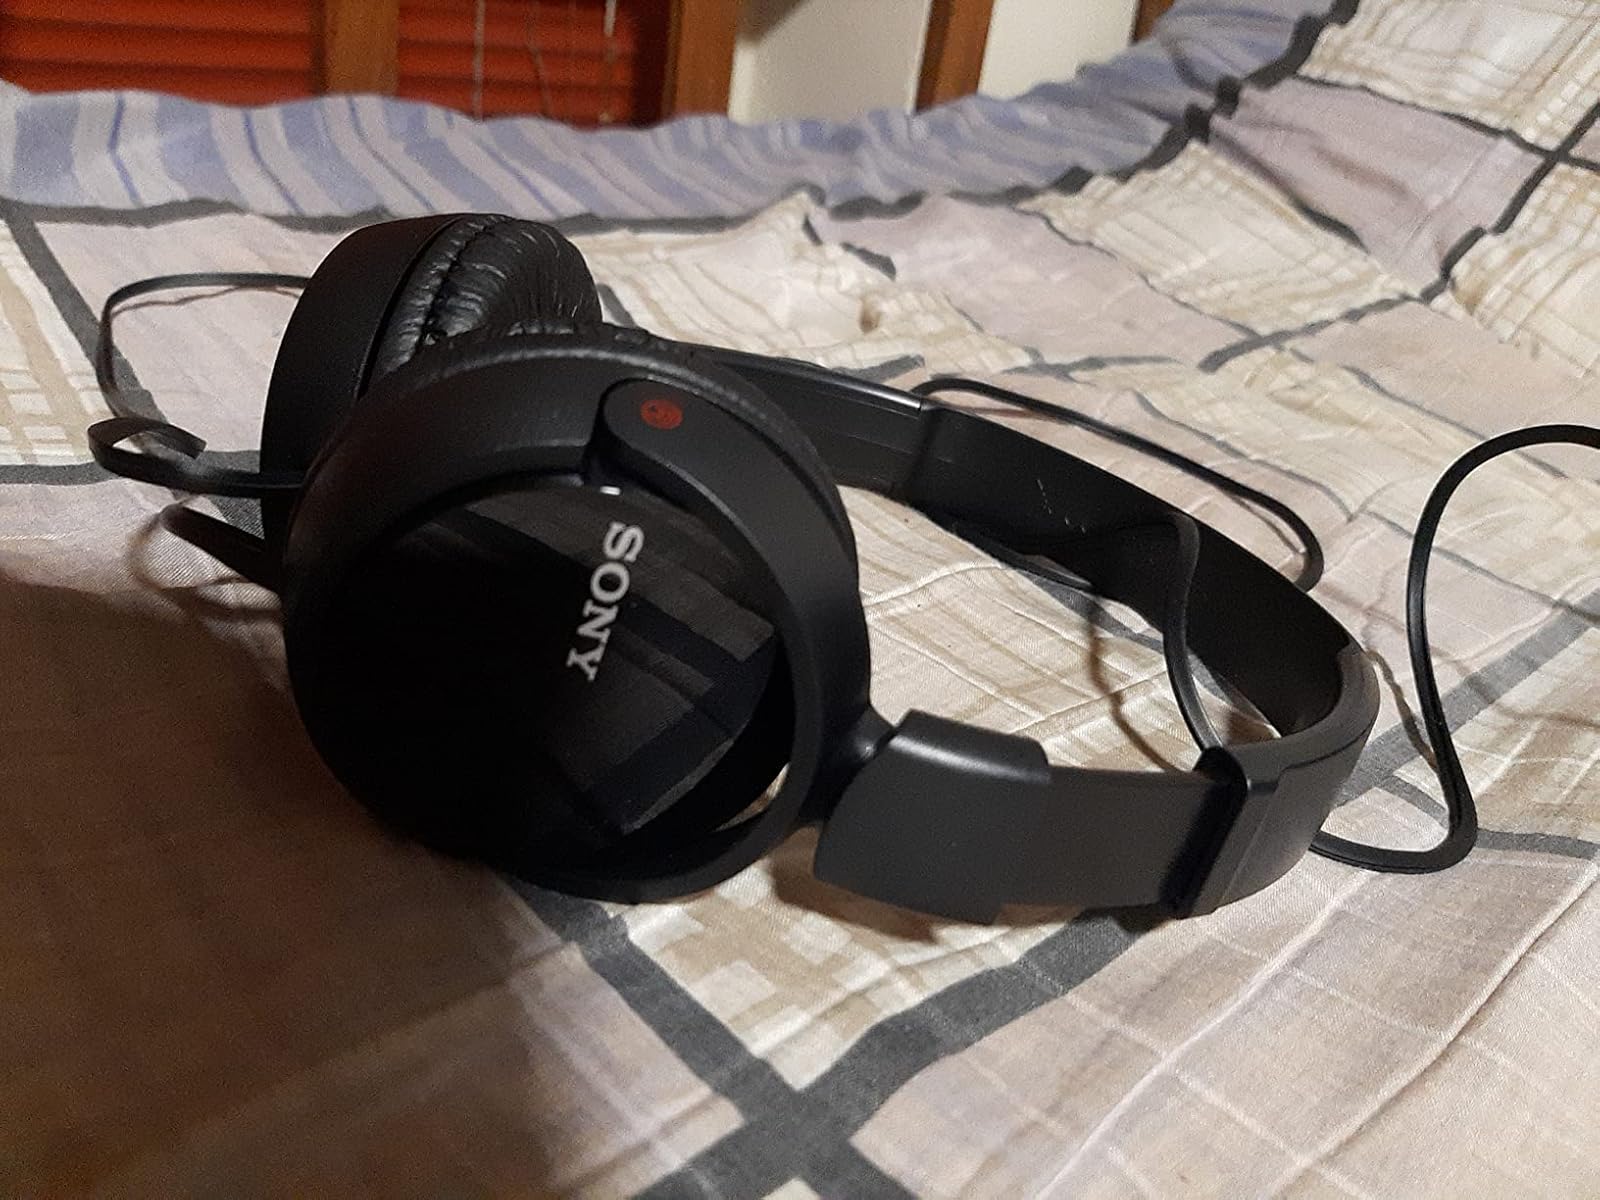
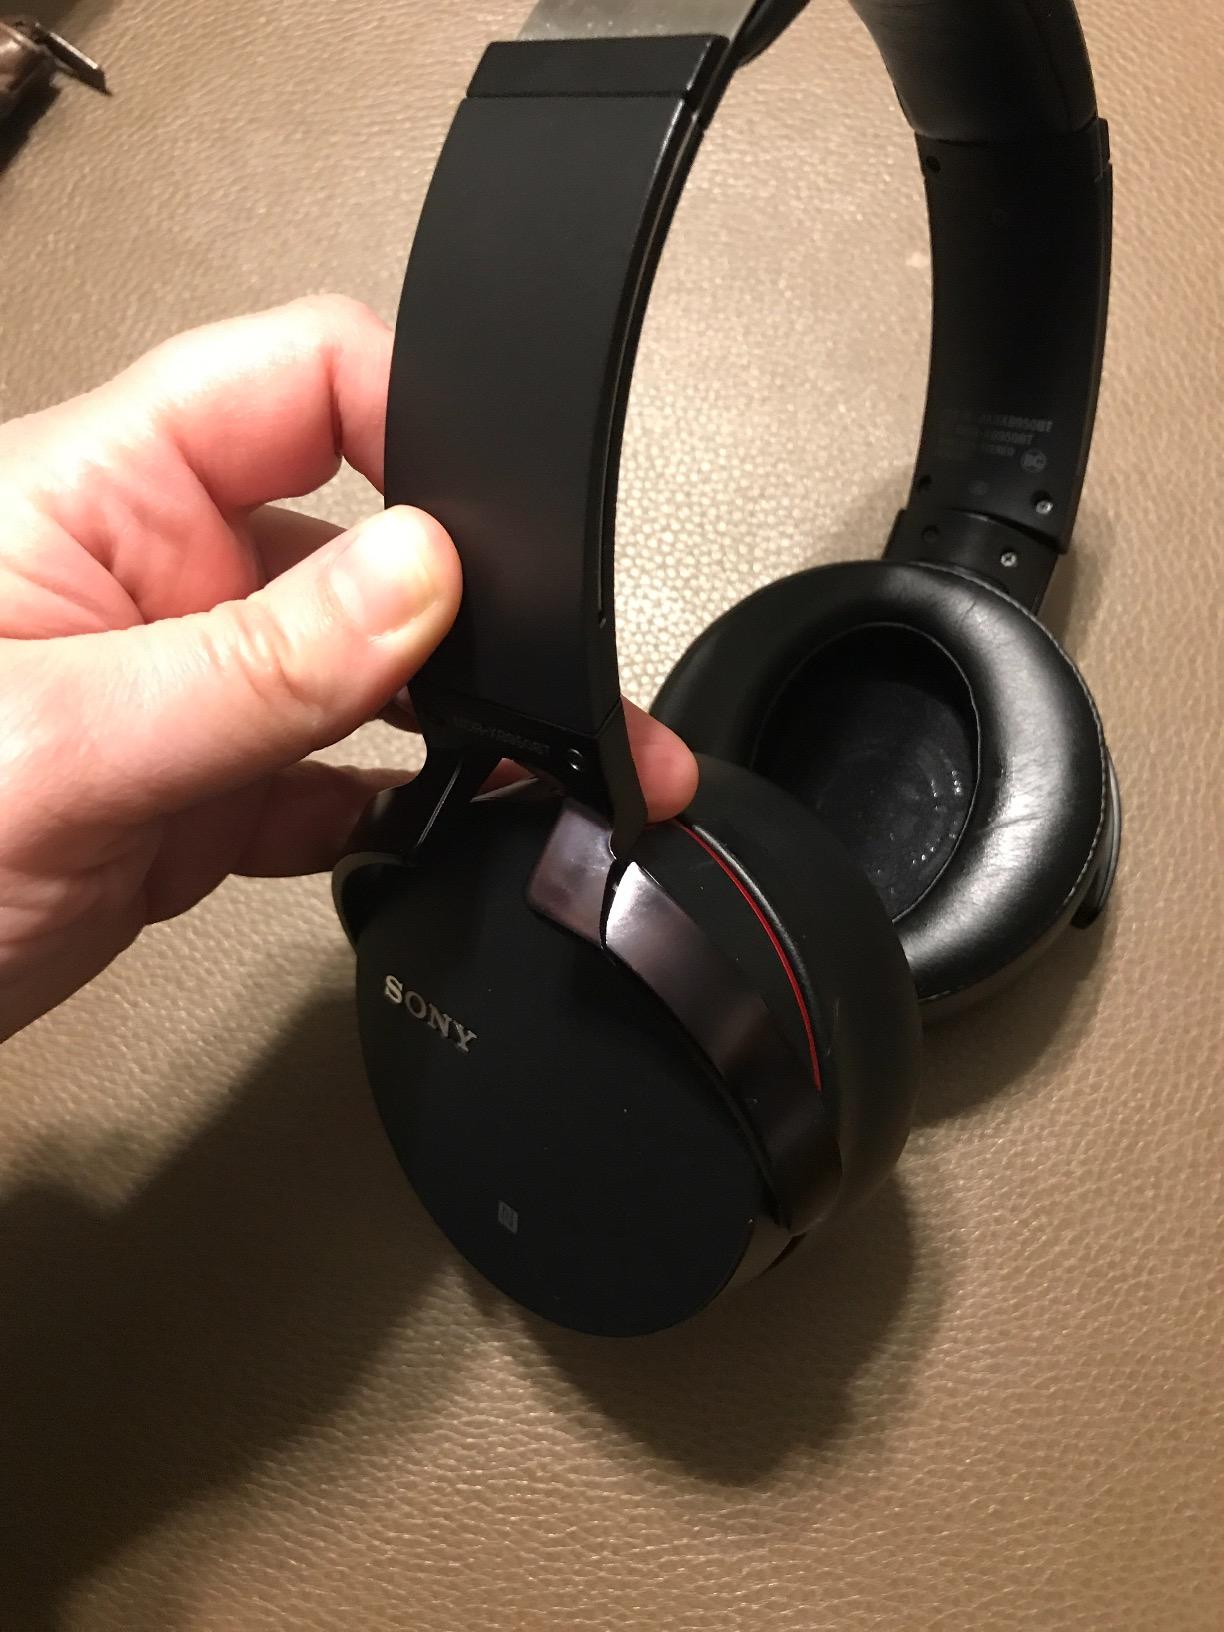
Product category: headphones
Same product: no